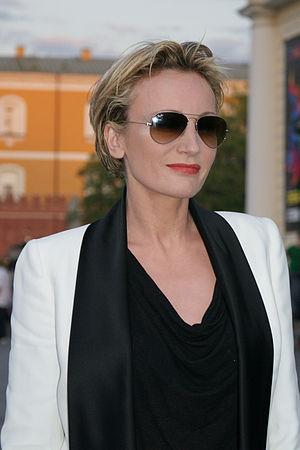
Patricia Kaas, née le 5 décembre 1966 à Forbach, est une chanteuse et actrice française.